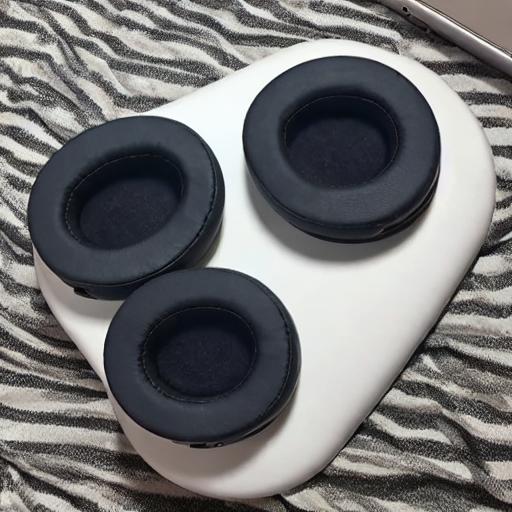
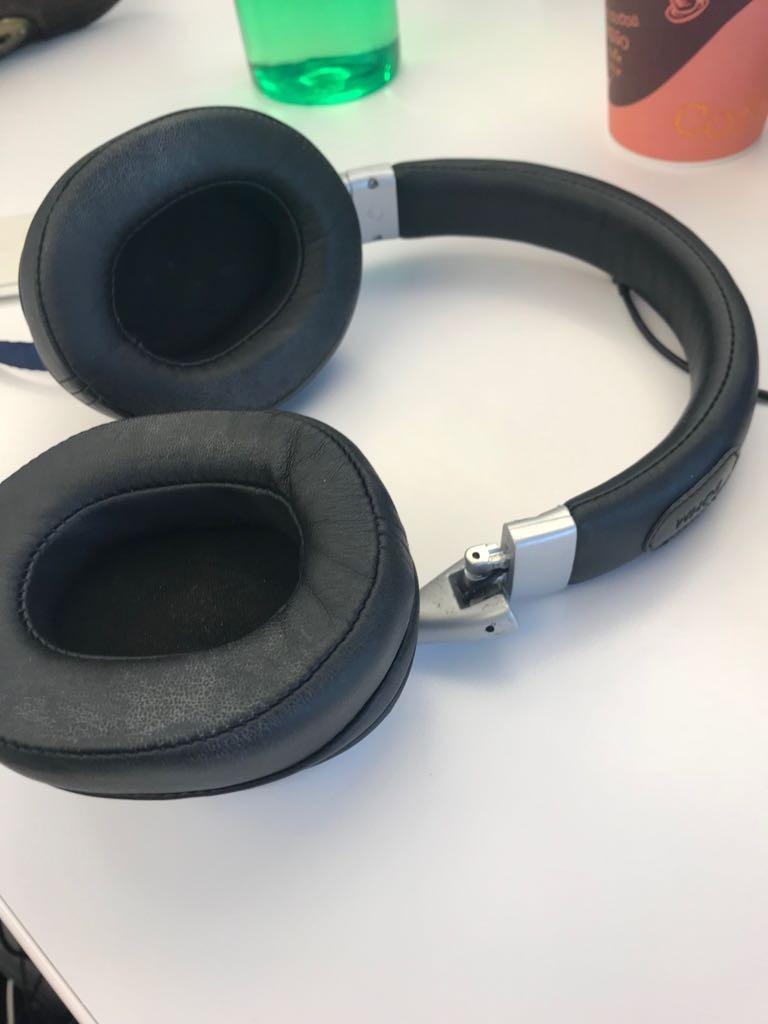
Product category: headphones
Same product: no